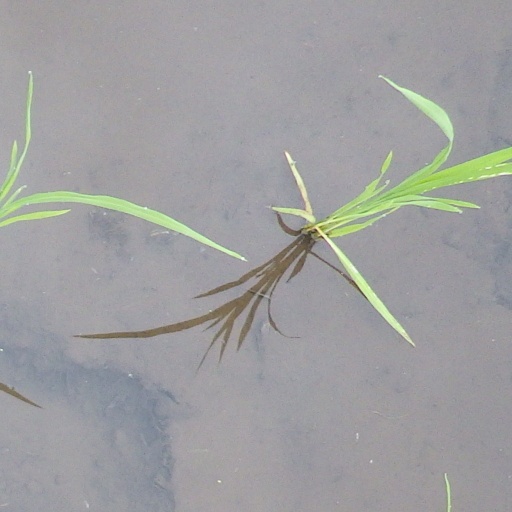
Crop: rice